Big Game (American football)

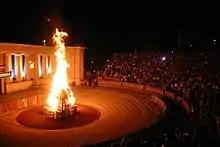
2006 Cal Big Game Bonfire Rally

In the week before the game, both schools celebrate the occasion with rallies, reunions, and luncheons. Early in the week, Cal celebrates in San Francisco with an annual cable car rally, usually held on the Monday of Big Game Week by the UC Rally Committee. Various other rallies and celebrations take place at Cal throughout the week, including noon rallies, night rallies that go to all the dorms, singing competitions, and alumni reunions. The highlight of the week is when Cal students hold a traditional pep rally and bonfire at the Hearst Greek Theatre on the eve of the game, known as the Big Game Bonfire Rally.